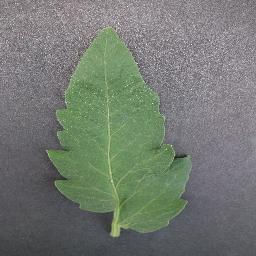
Label: Tomato___healthy